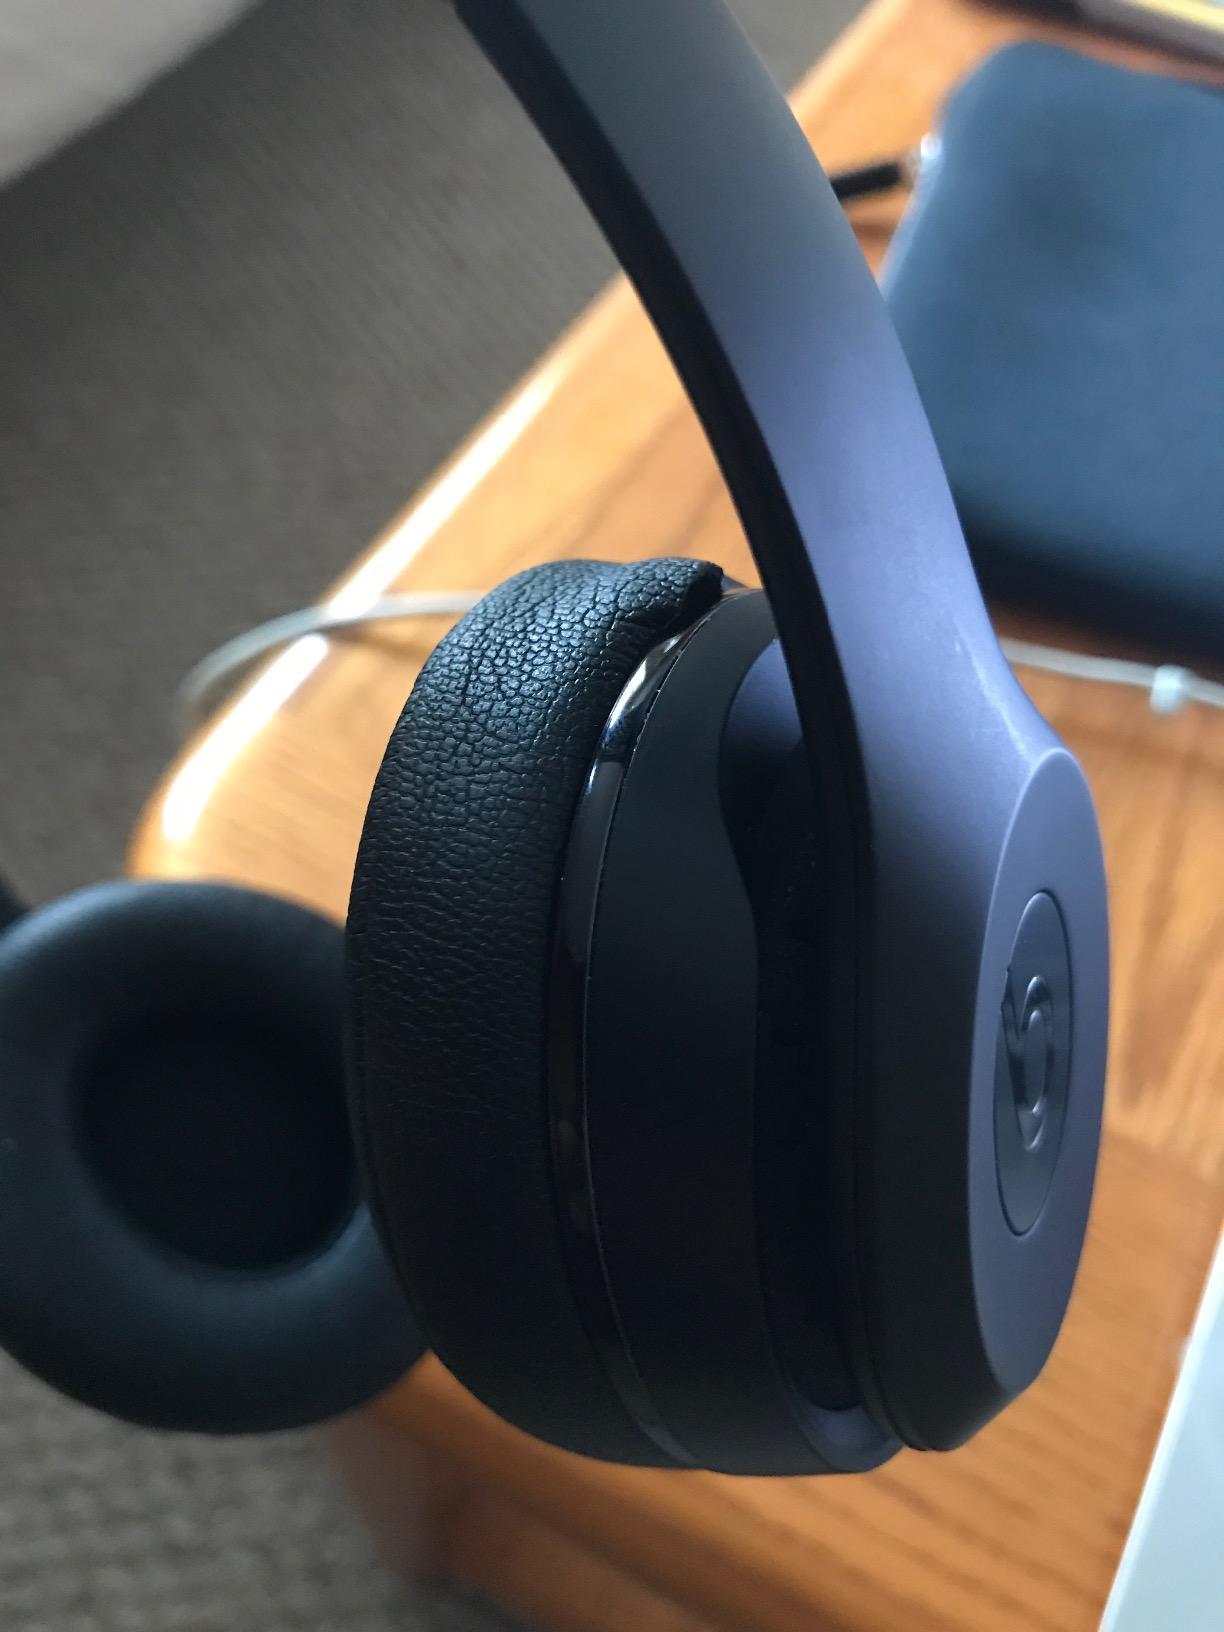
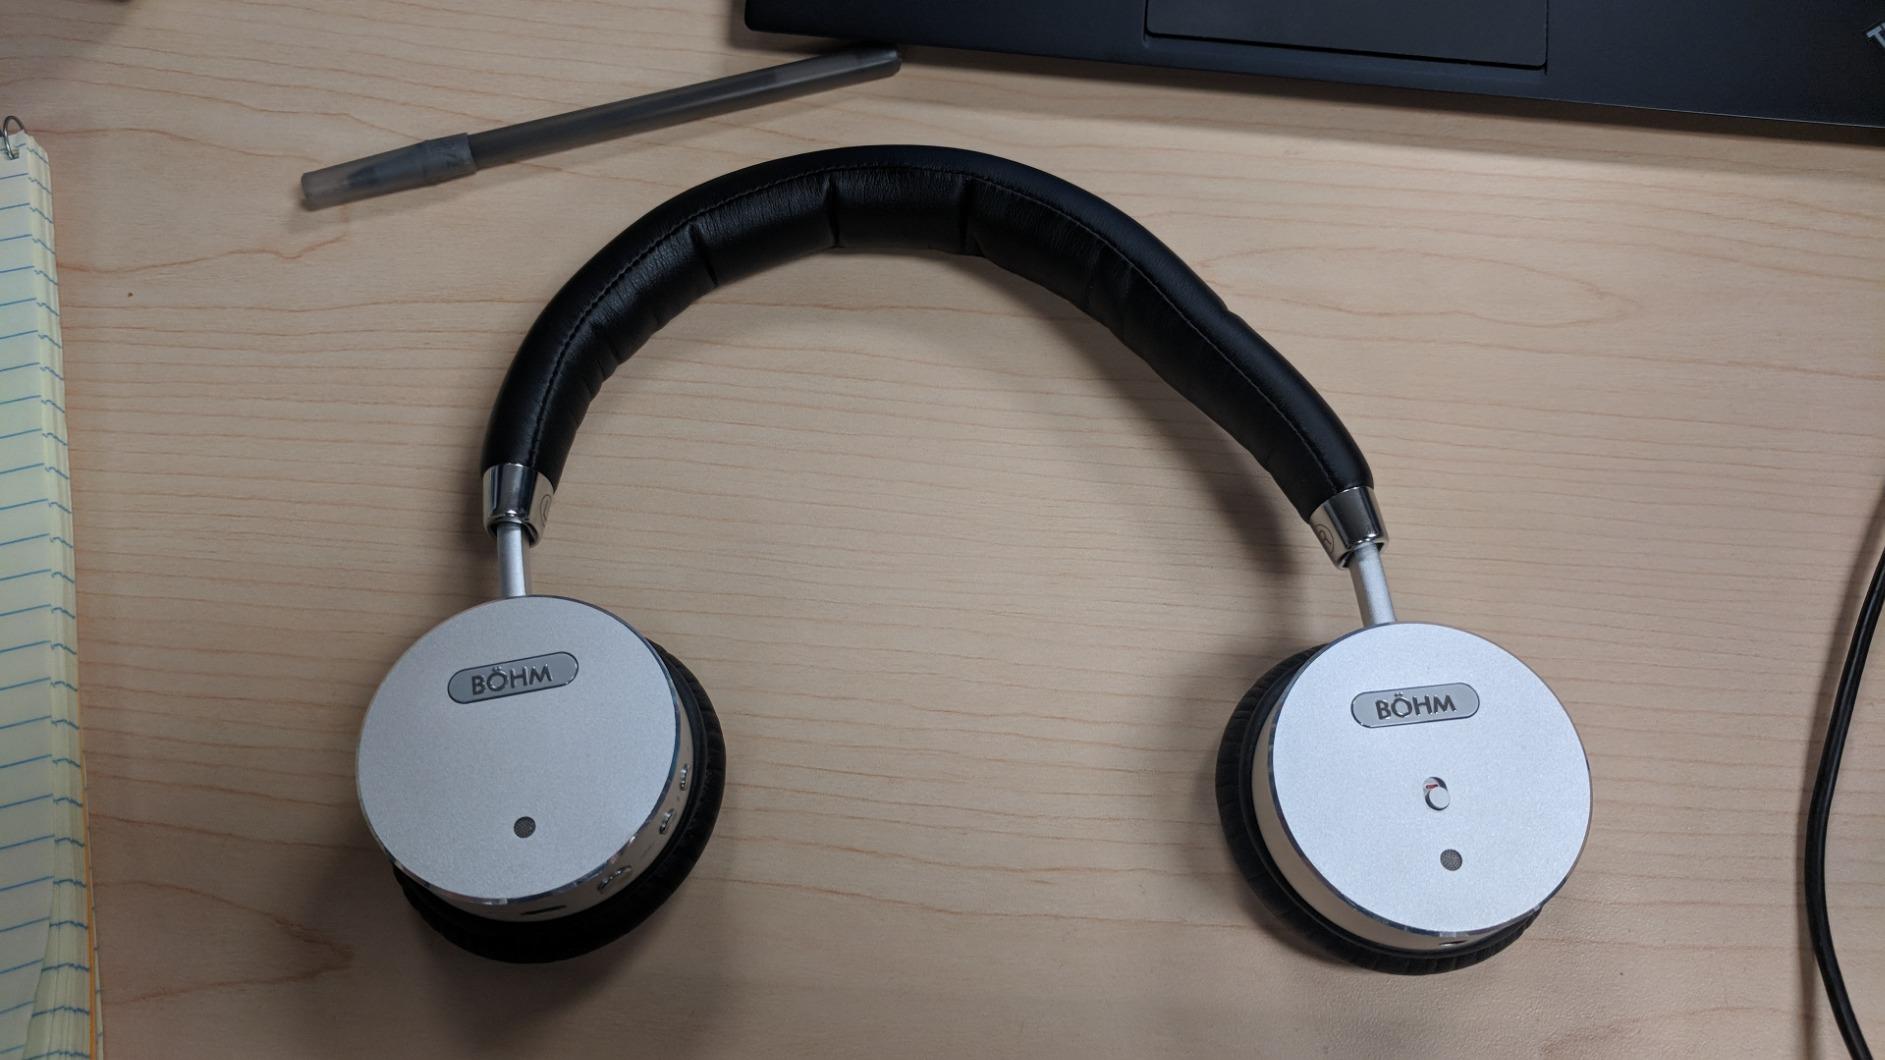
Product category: headphones
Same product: no